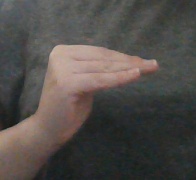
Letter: haa